Brooks School

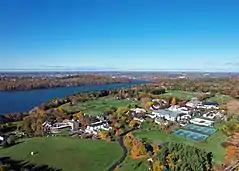

Brooks School is a private, co-educational, college-preparatory boarding school in North Andover, Massachusetts, United States, on the shores of Lake Cochichewick.